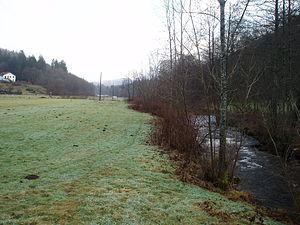
Le breuchin
La Longine est une commune française située dans le département de la Haute-Saône, en région Bourgogne-Franche-Comté. Elle est constituée d'un bourg central et de 15 écarts ou hameaux : Bussomagny, Claude Lemaire, Devant Roncey, En Blaisot, Ez-No, La Croslière, La Grange, La Nouotte, La Roche au Pic, Le Fays, Le Pont de la Scie, Les Gouttes, Les Grandes Fontaines, Les Roches et Neupré.
Le Breuchin est une rivière de l'est de la France qui coule dans le département de la Haute-Saône, en région Bourgogne-Franche-Comté. C'est un affluent très abondant de la Lanterne en rive droite, et donc un sous-affluent du Rhône par la Lanterne, puis la Saône.